2013 SM-liiga playoffs

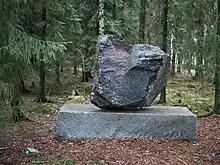
"The Stone of Victory" outside Ässät's arena honoring the players of the 2013 championship winning team.

Ässät and Tappara were the finalists. After the first four matches, the series was even 2–2. Tappara narrowly won the opening match in Tampere 2–1 after scoring the winning goal just five seconds before the end of the last period. In the second match, Ässät defeated Tappara at home with clear numbers 5–1. The third match in Tampere was close again, as Tappara equalized with a dominant force in the 53rd minute and scored the winning goal just one second before the end of the match. Tappara won the match 3–2. In the fourth game,2012–13 SM-liiga season Ässät defeated Tappara again with four goals, winning 4–0 at home. The culmination of the series was the fifth match in Tampere. After Tappara's Jarno Koskiranta scored the opening goal at the beginning of the second period, Ässät's Eero Elo tied the match during the same period. In a 1-1 tie, the game went to overtime. Only in the third overtime, at 108:59, Ässät's Veli-Matti Savinainen scored the winning goal of the match and thus Ässät took the first match ball. Tappara still had a chance to take the series to the seventh match by winning the sixth match in Pori. Ässät won the match with goals 3–2 and thus achieved the Finnish championship with 2–4 wins. The championship was Ässät's 3rd Finnish Championship title and the first one since 1978.